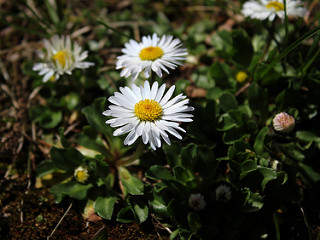
Flower: daisy